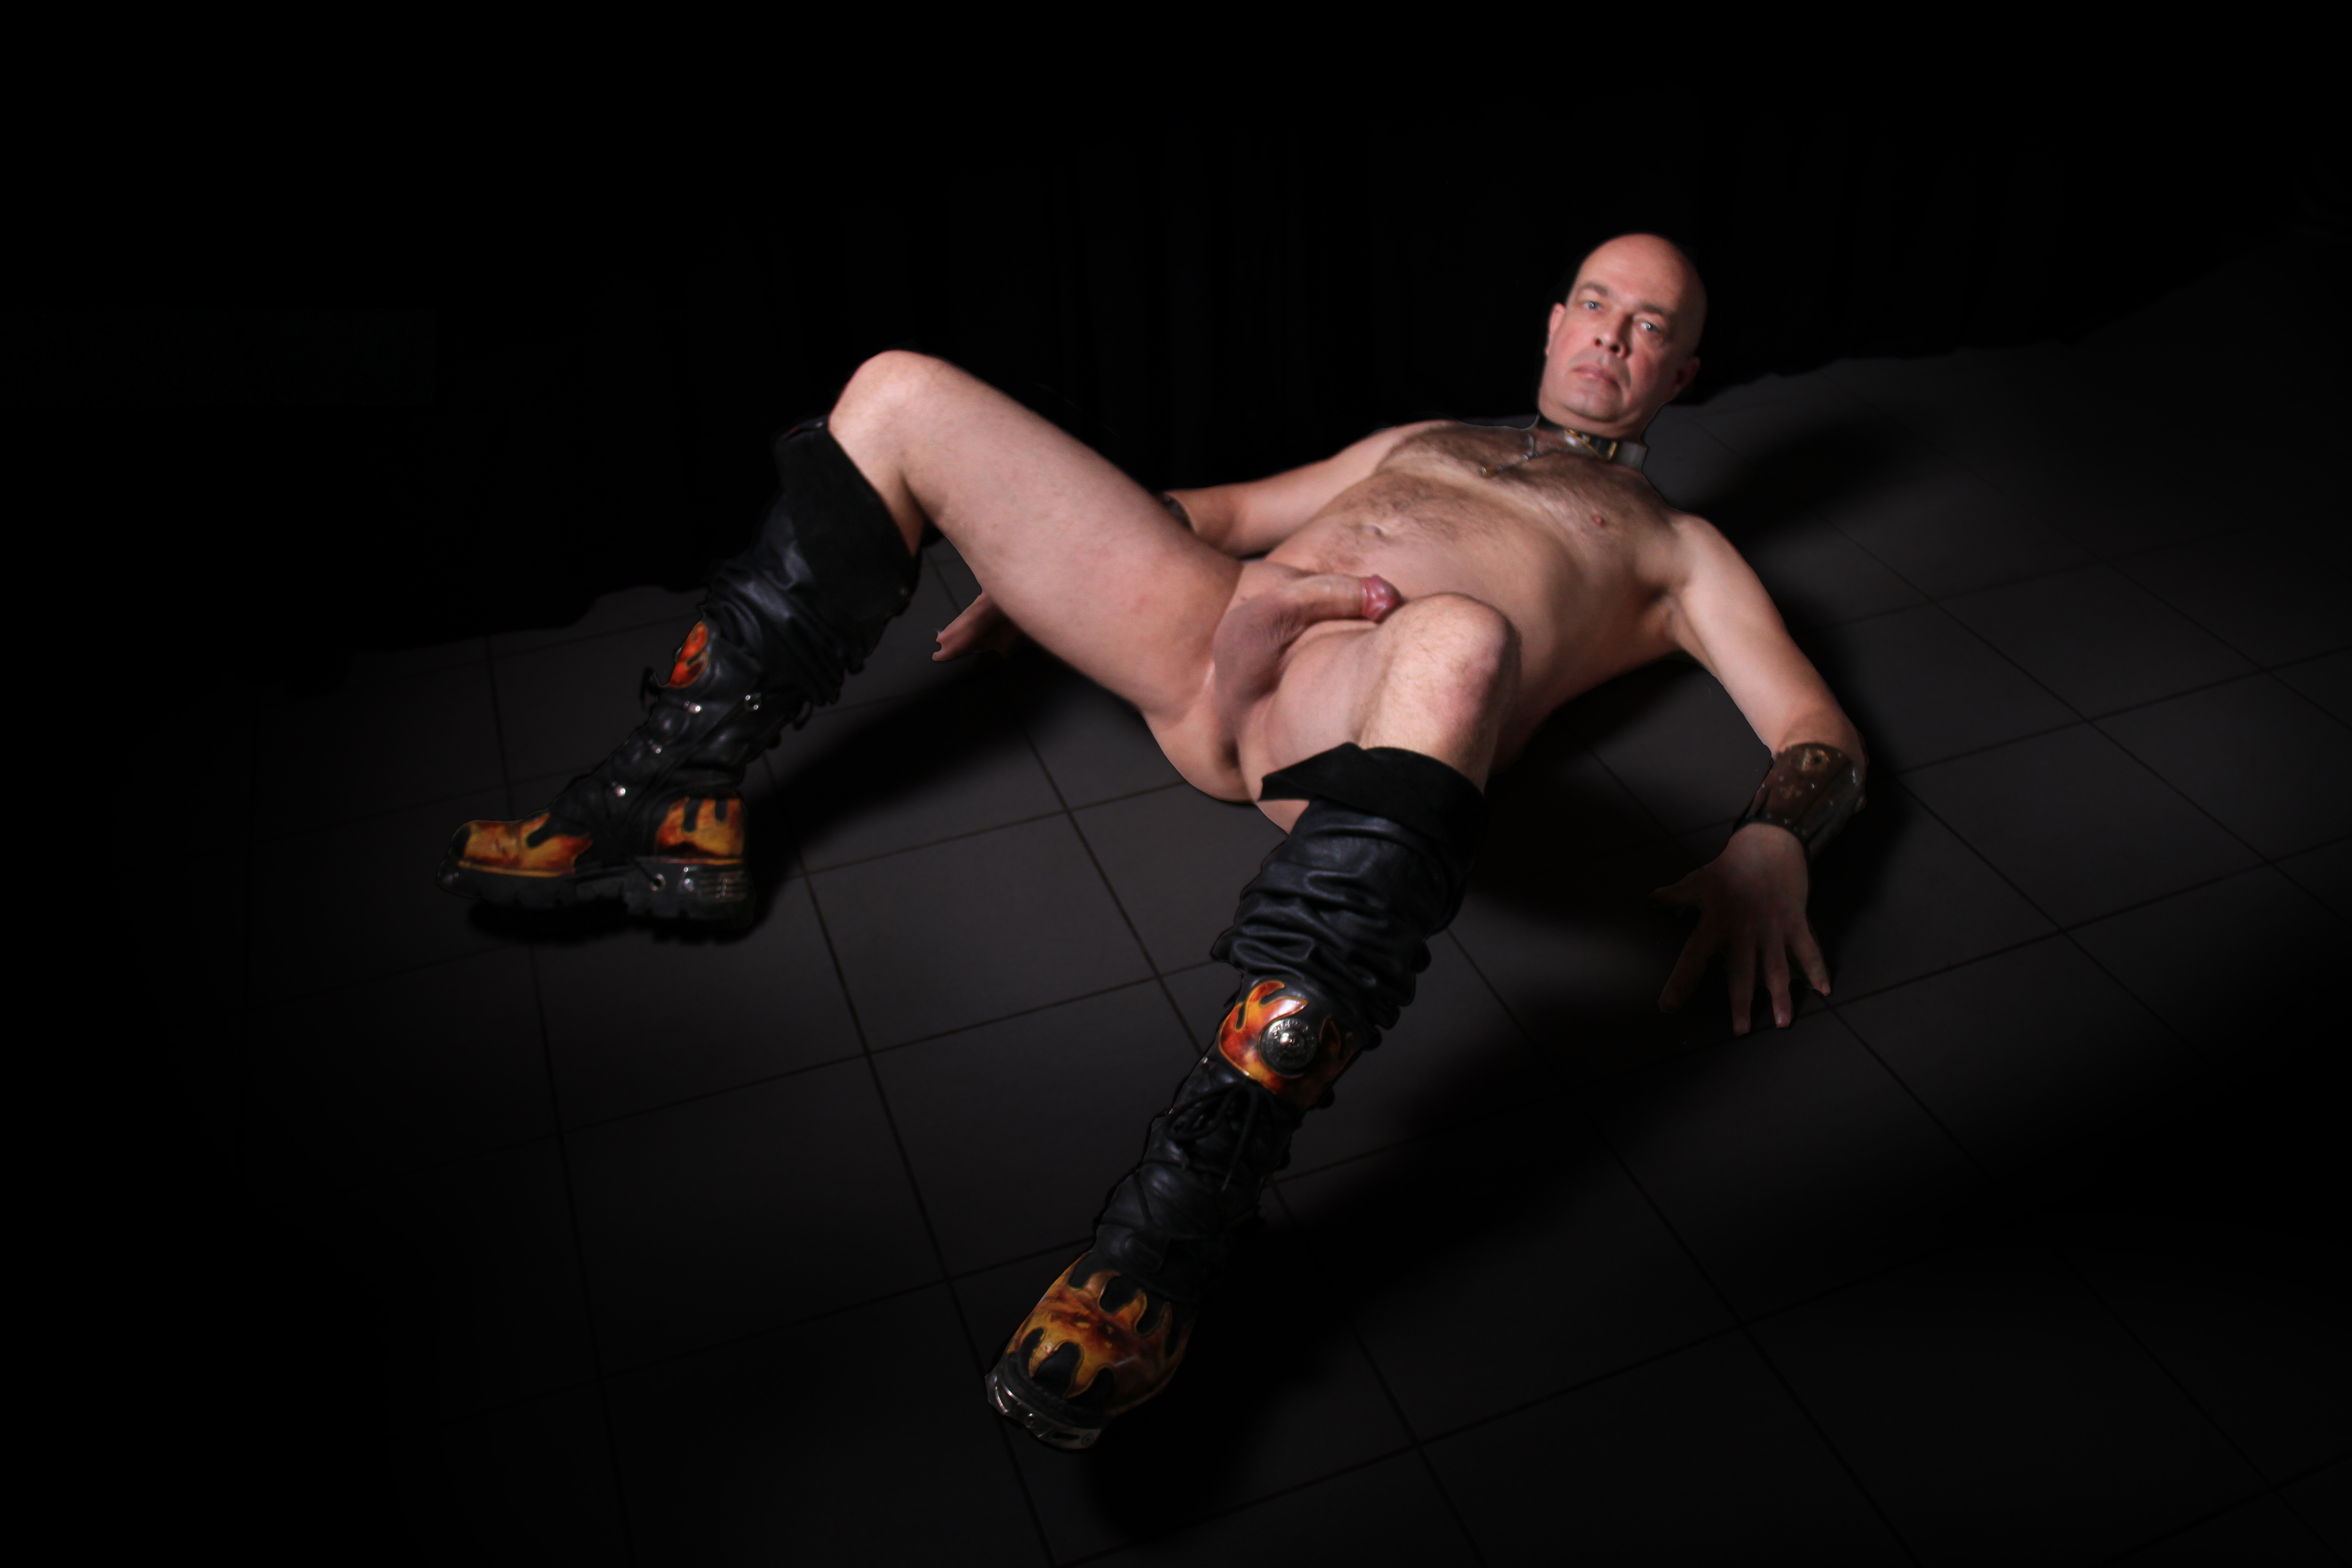
nude, nudity, male, naked, boots only, laying, male nude, black background, floor, thigh, knee, muscle, tattoo, barechestedness, thorax, torso, calf, flesh, boot, abdomen, foot, sock, stomach